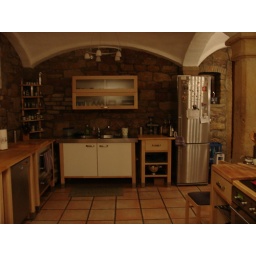
The house in Germany's kitchen was furnished by Ikea. Thanks Ikea!